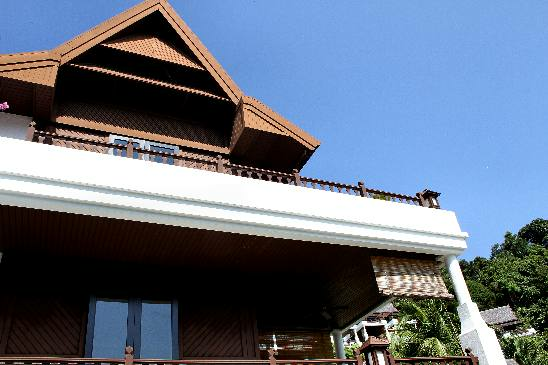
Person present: No